Steam locomotive

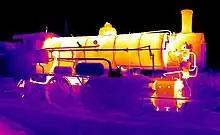
Thermal image of an operating steam locomotive

In Russia, the first steam locomotive was built in 1834 by Cherepanovs, however, it suffered from the lack of coal in the area and was replaced with horse traction after all the woods nearby had been cut down. The first Russian Tsarskoye Selo steam railway started in 1837 with locomotives purchased from Robert Stephenson and Company.